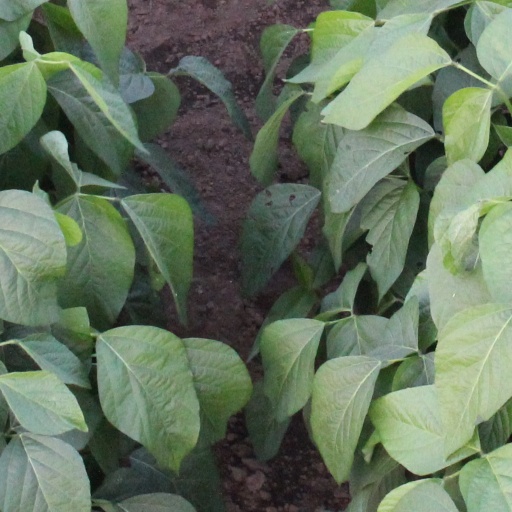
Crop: soybean